Equestrian at the 1980 Summer Olympics – Individual jumping

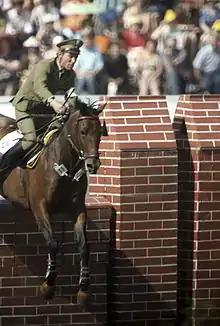
Jan Kowalczyk competing

The individual show jumping at the 1980 Summer Olympics took place on 3 August at the Grand Arena of the Central Lenin Stadium. The event was open to men and women. This event was heavily impacted by the American-led boycott. There were 16 competitors from 7 nations. Previous Games had approximately 50 riders at each. The event was won by Jan Kowalczyk of Poland, the nation's first victory in individual jumping and first medal in the event since 1924. Nikolai Korolkov earned the Soviet Union's first medal in the event with his silver. Mexico reached the podium for the first time since 1948 with Joaquín Pérez's bronze.